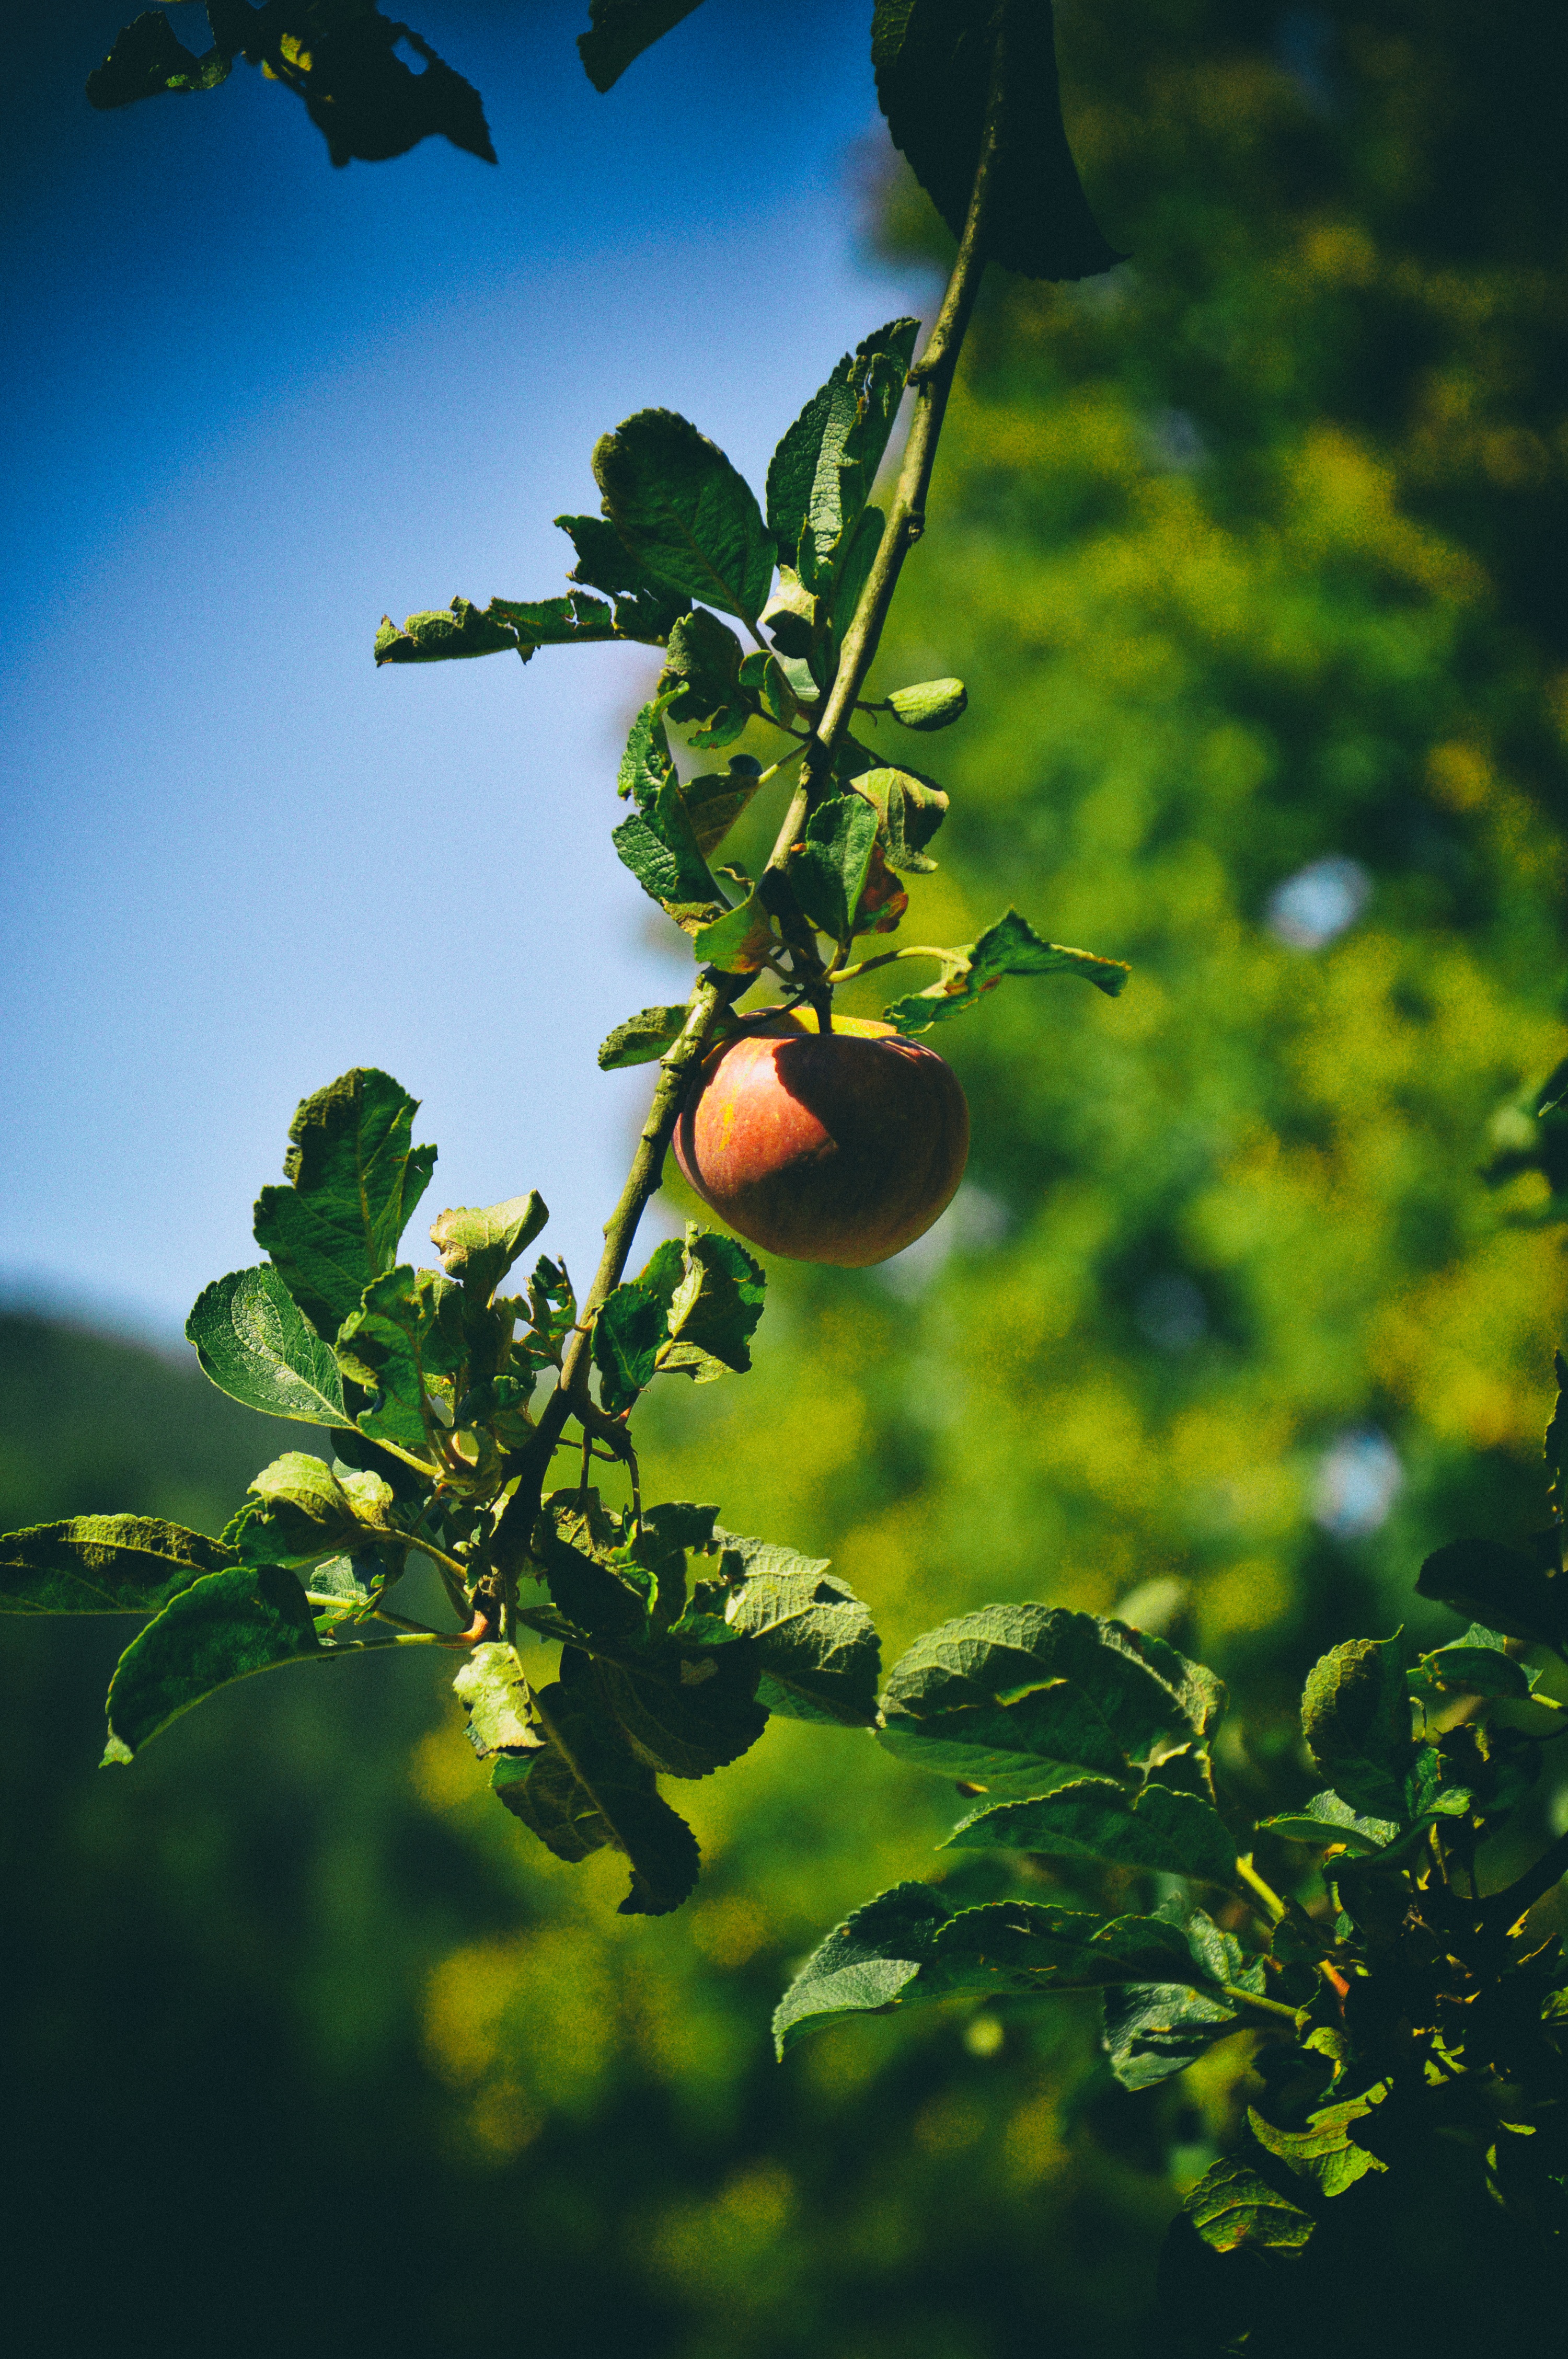
apple, tree, nature, branch, blossom, plant, fruit, sunlight, leaf, flower, food, green, produce, autumn, botany, garden, flora, wildflower, shrub, apples, fruitful apple tree, macro photography, flowering plant, apple flower, apple trees, woody plant, land plant, pallet pulpwood, fruiting tree